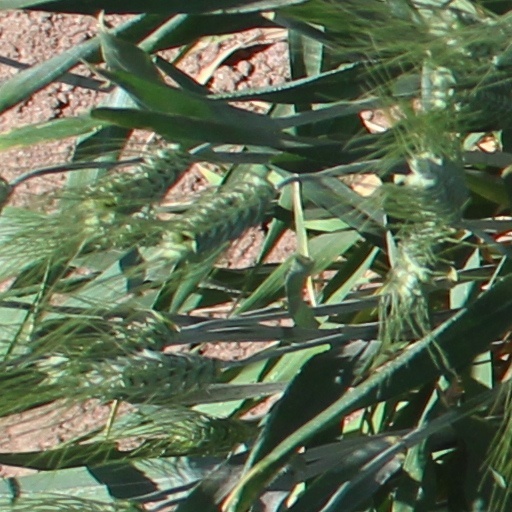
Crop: wheat